Samsung Notebook 9

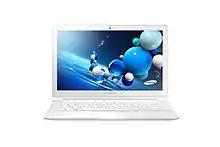
ATIV Book 9 Lite in 'Marble White'

Meanwhile, the Book 9 Lite has a plastic enclosure but it still retains the "Thin & Light" design identity of Book 9 family. It is equipped with AMD quad-core A6-1450 APU with Radeon HD8250 GPU and HD resolution 13.3" display. The performance of the APU was relatively low but the overall speed was compensated by the SSD. It was marketed toward casual computer users who mainly use the device for web browsing and email checking, not computation-intensive application users.